Zekreet Peninsula

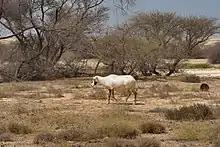
An Arabian oryx in a rawda near Zekreet Film City

The Abarug member of the Eocene-period Dammam Formation is the dominant structural-lithic unit of the area. The uppermost part of the Abarug member is formed of dull-colored slightly calcareous dolomitic limestone and is roughly thick, while the lower part is approximately thick and is composed of brightly-colored slightly calcareous dolomitic marl.